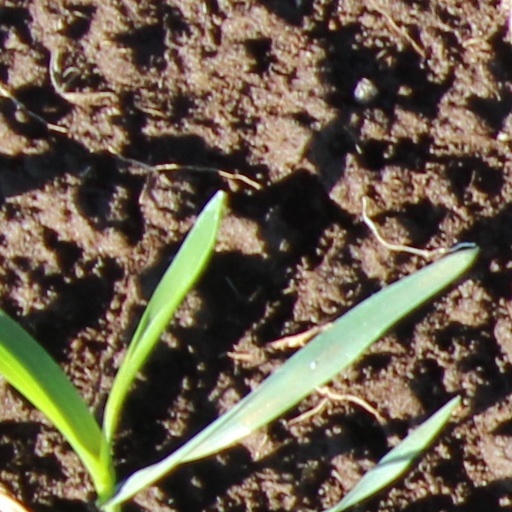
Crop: wheat